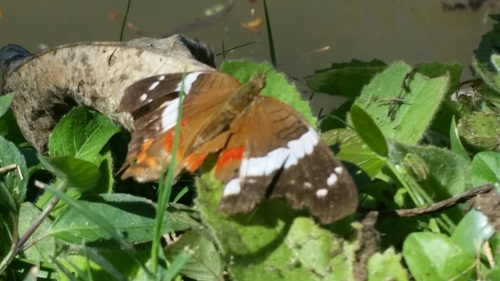
Scientific name: Anartia fatima
Common name: Banded peacock
Family: Nymphalidae
Order: Lepidoptera
Pollinator type: Primary pollinator
Habitat: Open areas and gardens
Geographic range: South America
Conservation status: Least Concern